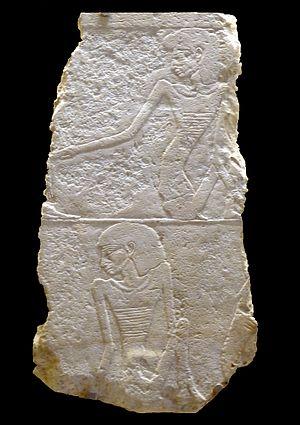
Bédouins mourant de faim dans le désert aux confins de l’Egypte.
Les fonctions pharaoniques sont les diverses activités religieuses et gouvernementales exercées par le roi d'Égypte durant l'Antiquité. Personnage central de l'État, le pharaon est l'intercesseur obligé entre les dieux et les humains. Aux premiers, il assure le bon accomplissement des rituels dans les temples ; aux seconds, il garantit la prospérité agricole, la défense du territoire et une justice impartiale.
Ounas était un pharaon, le neuvième et dernier souverain de la Vᵉ dynastie de l'Égypte sous l'Ancien Empire. Ounas régna pendant quinze à trente ans au milieu du XXIVᵉ siècle avant notre ère, succédant à Djedkarê Isési, qui aurait pu être son père, et précédant Téti.